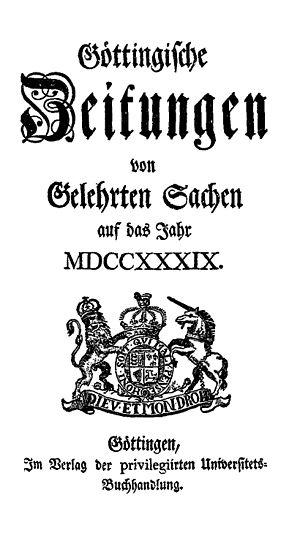
L'Académie des sciences de Göttingen, a été fondée en 1751 sous le nom de Königliche Gesellschaft der Wissenschaften par le roi George II de Grande-Bretagne, prince-électeur de Hanovre et duc de Brunswick-Lunebourg. C'est la plus ancienne des huit institutions actuellement fédérées en l'Union des académies des sciences allemandes, et la plus ancienne société savante allemande après la Leopoldina de Halle. Sa mission est de servir la science, par son propre travail et par ses collaborations avec des scientifiques et des instituts de recherche d'Allemagne et de l'étranger. Ses membres sont des professeurs éminents de sciences humaines ou de sciences de la nature. C'est pourquoi l'Académie est un lieu d'interdisciplinarité au plus haut niveau scientifique.